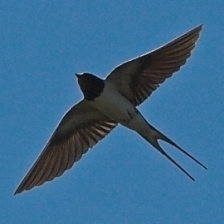
Species: BARN SWALLOW
Scientific name: HIRUNDO RUSTICA